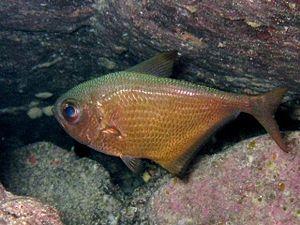
Pempheris est un genre de poissons marins de la famille des Pempheridae.